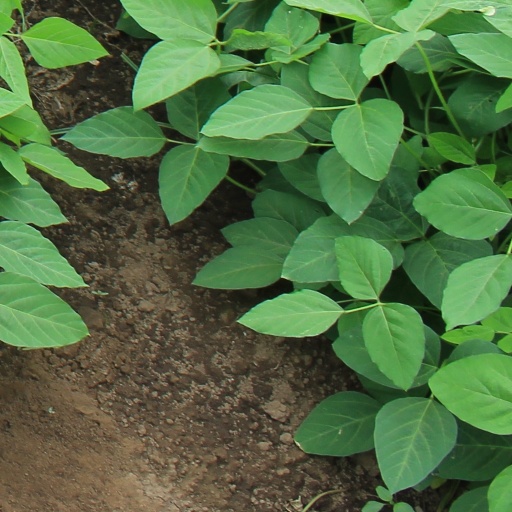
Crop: soybean